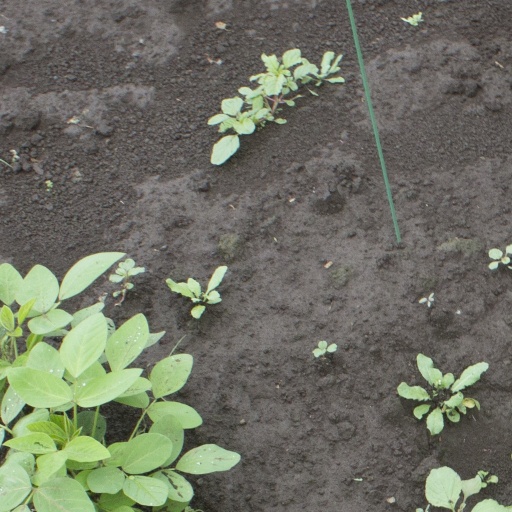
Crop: soybean